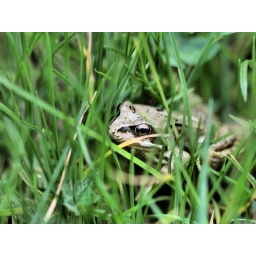
Our grass has got so long in the rain, we've become home to two little frogs...